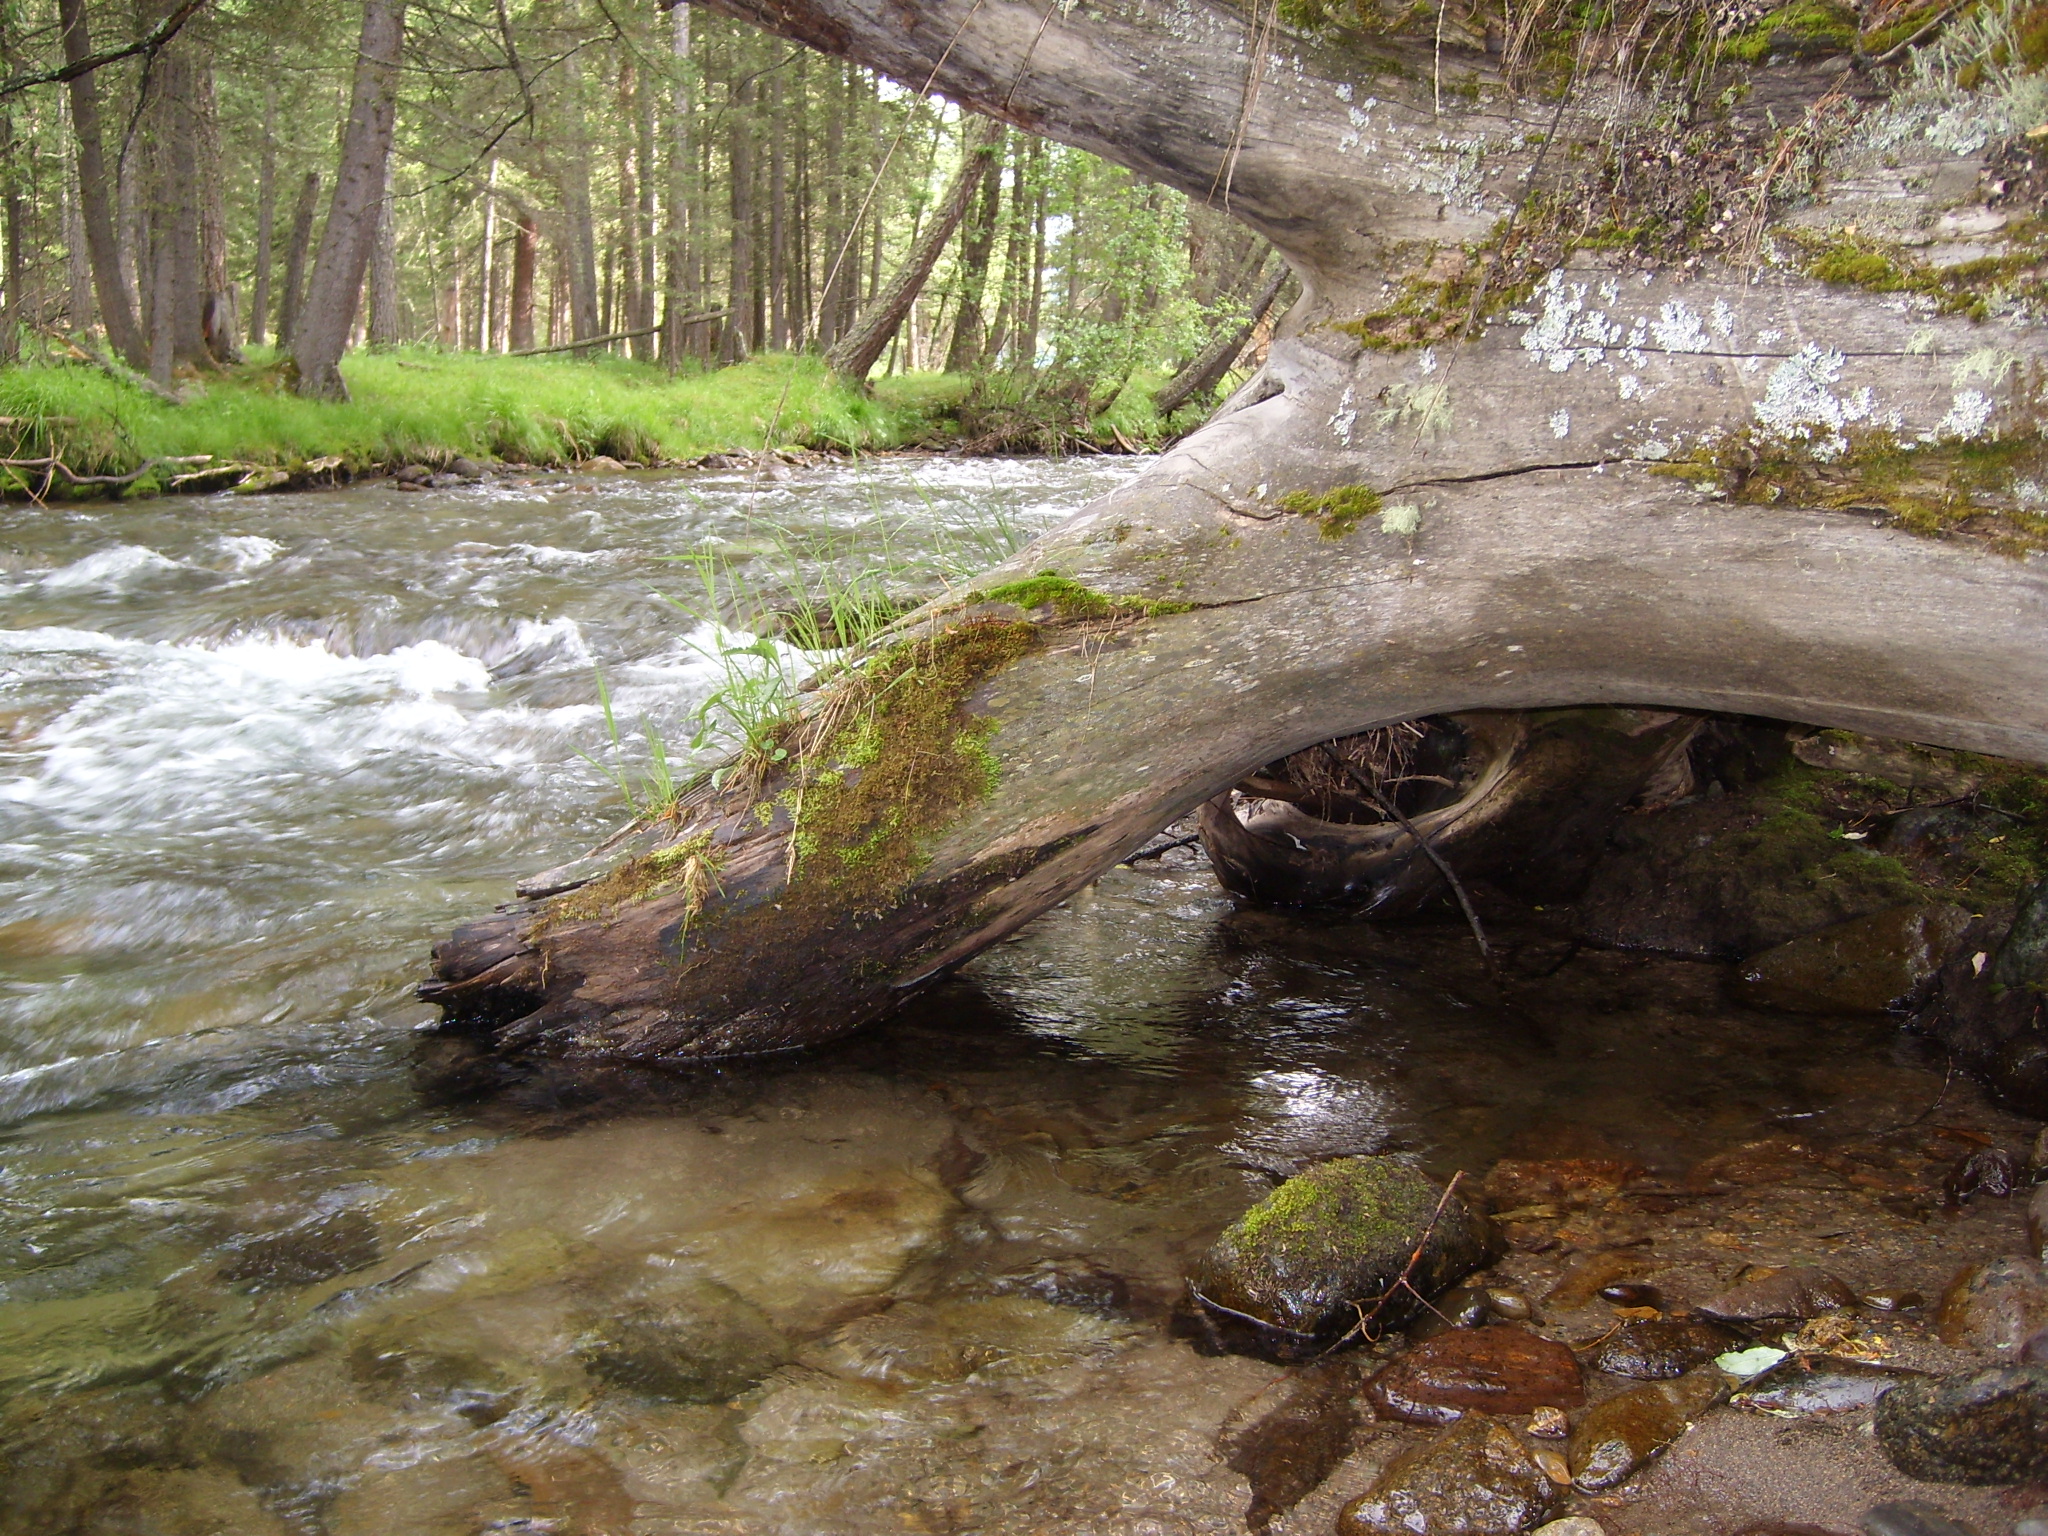
stream, water, body of water, creek, nature reserve, watercourse, river, tree, water resources, rock, fluvial landforms of streams, arroyo, riparian zone, woodland, bank, boulder, state park, old growth forest, formation, tributary, stream bed, landscape, plant, forest, mineral spring, riparian forest